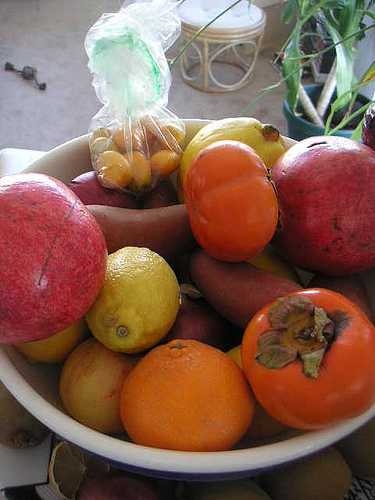
Label: Pomegranate